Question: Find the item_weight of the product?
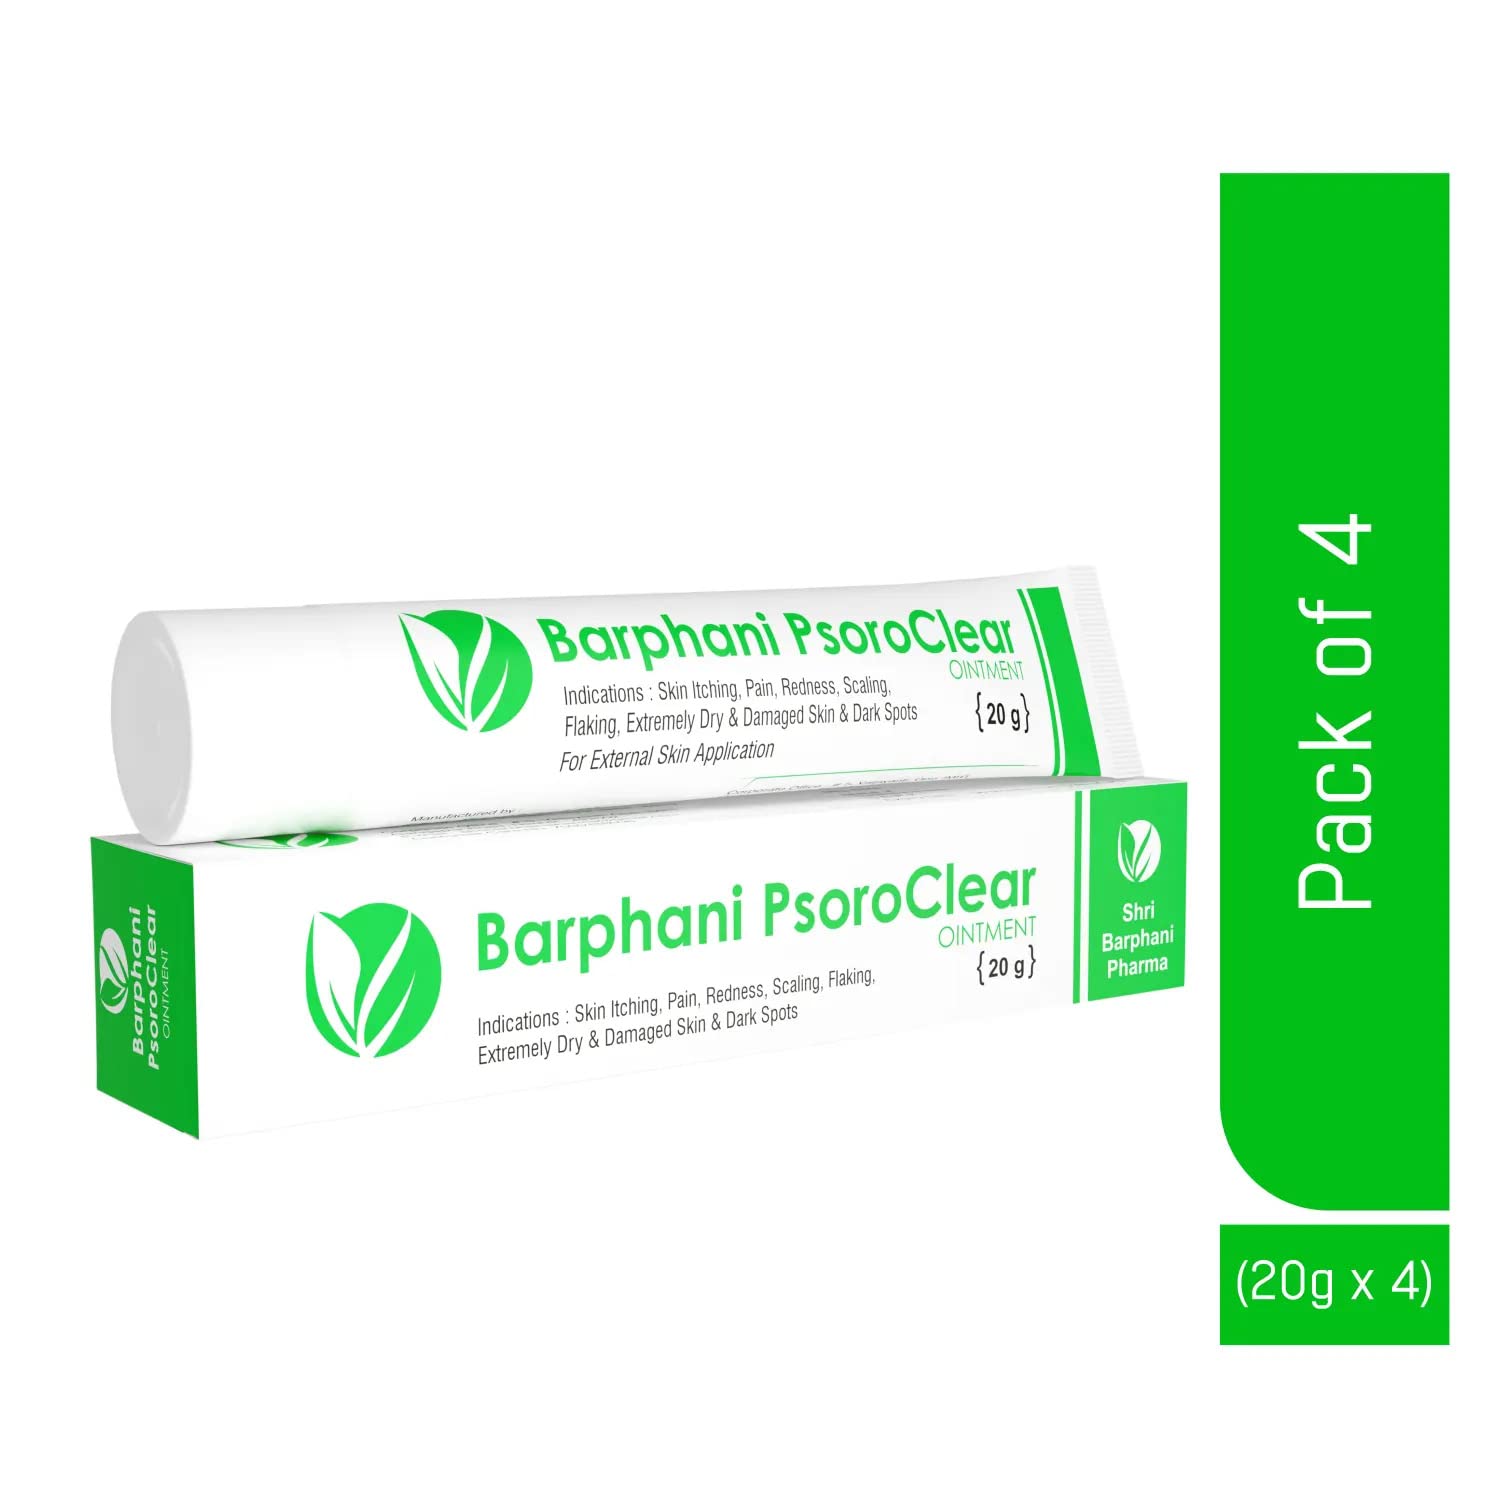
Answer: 20 gram